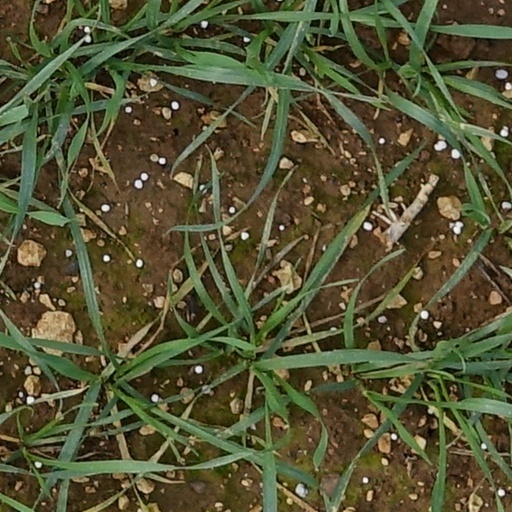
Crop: wheat